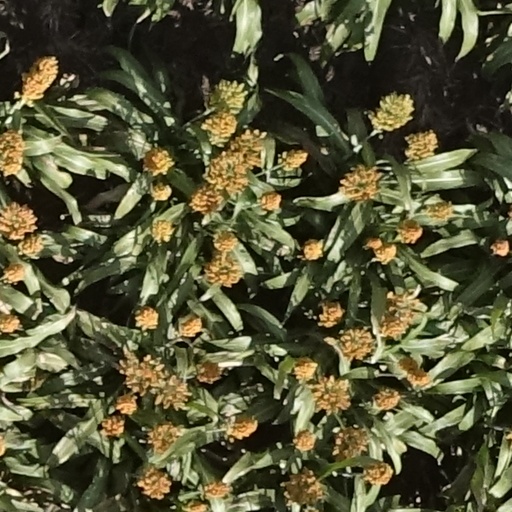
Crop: sorghum